Waterloo County

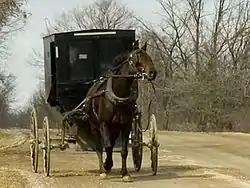
Old Order Mennonite horse and carriage, still common in the northern part of Waterloo Region

The homes built by the next generation of these families still stand as of March 2021, on what is now Pioneer Tower Road in Kitchener, and have been listed as historically important; the John Betzner homestead (restored) and the David Schoerg farmstead (not yet restored) were erected circa 1830.